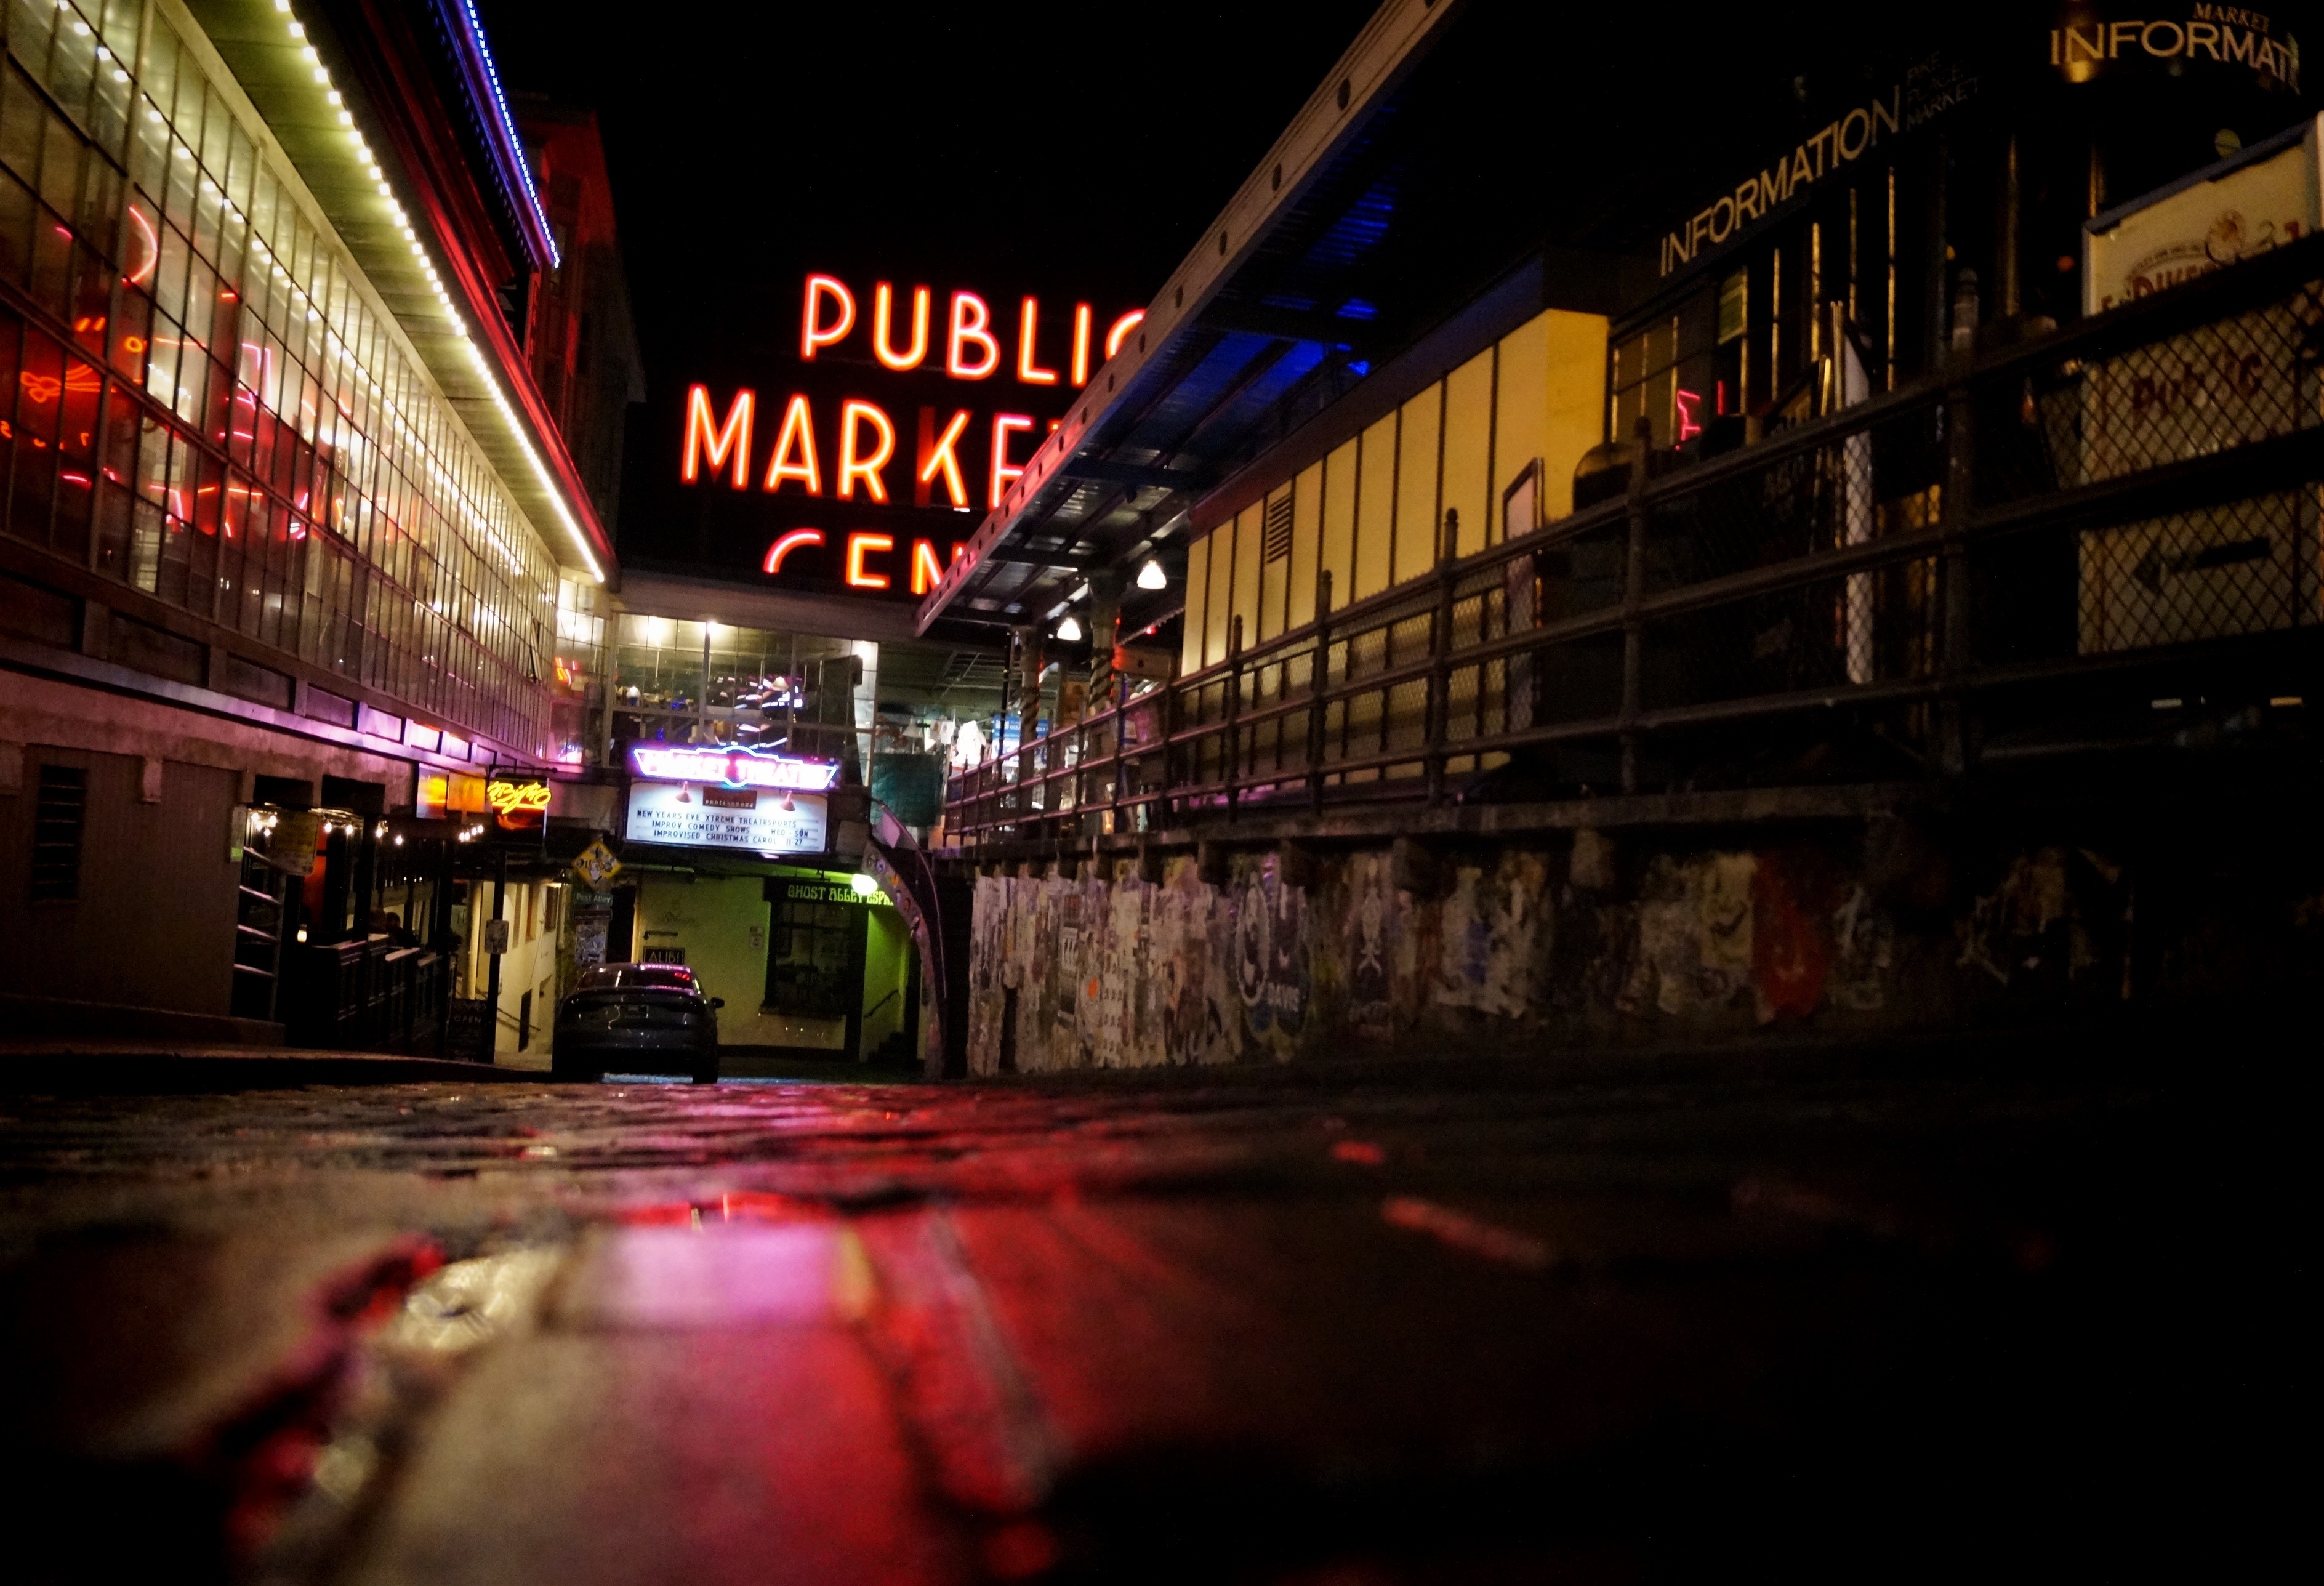
light, street, night, cityscape, bar, evening, color, darkness, lighting, midnight, urban area